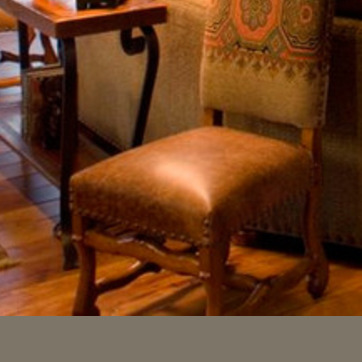
Material: leather